Club Atlético River Plate (Montevideo)

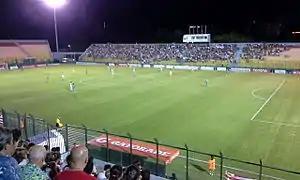
River Plate Montevideo playing against Palmeiras for Copa Libertadores 2016

River Plate was coached by Guillermo Almada between April 2011 and June 2015. During those years River Plate positioned among the top six almost every season, qualifying for CONMEBOL official tournaments. Some key important players in those years were: Michael Santos, Cristian González, Damián Frascarelli, Leandro Rodríguez, Cristian Techera, Gabriel Marques, Gabriel Leyes, Gonzalo Porras, Felipe Avenatti, Lucas Olaza, Sebastián Taborda among others. The highest point of this process was reached after qualifying for the 2016 Copa Libertadores, the first time in club's history. They were drawn in group B along with Rosario Central, Palmeiras, and fellow Uruguayans Club Nacional. They drew 3 games, earning 3 points, and ended in last place of the group.